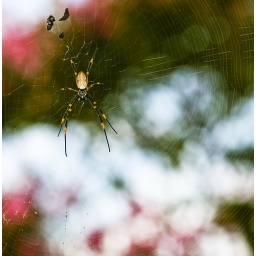
Taken with the sky and tree canopy as the backdrop in Uta's garden in the morning. Top view of the spider.